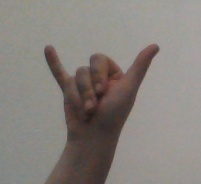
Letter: ya